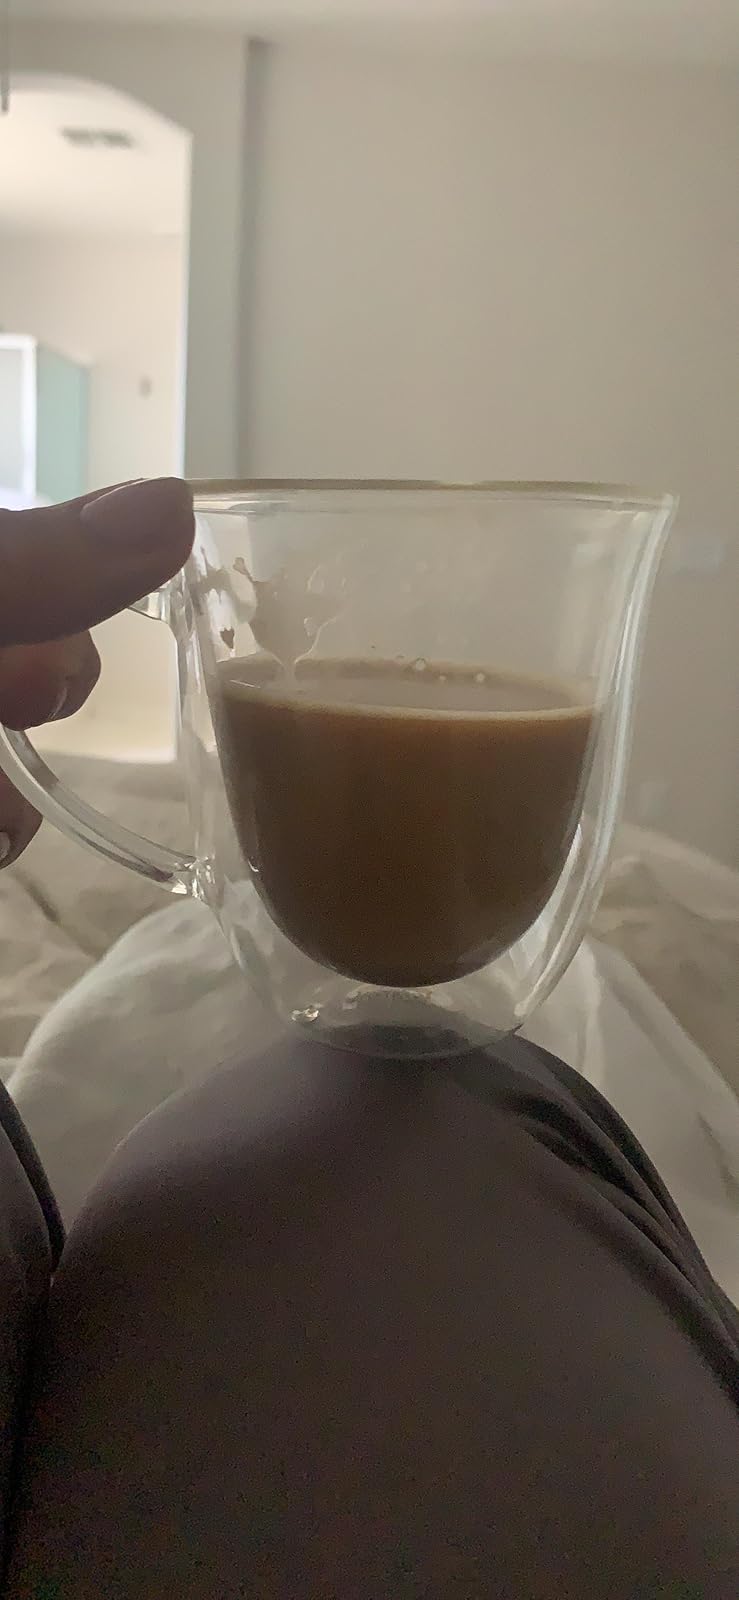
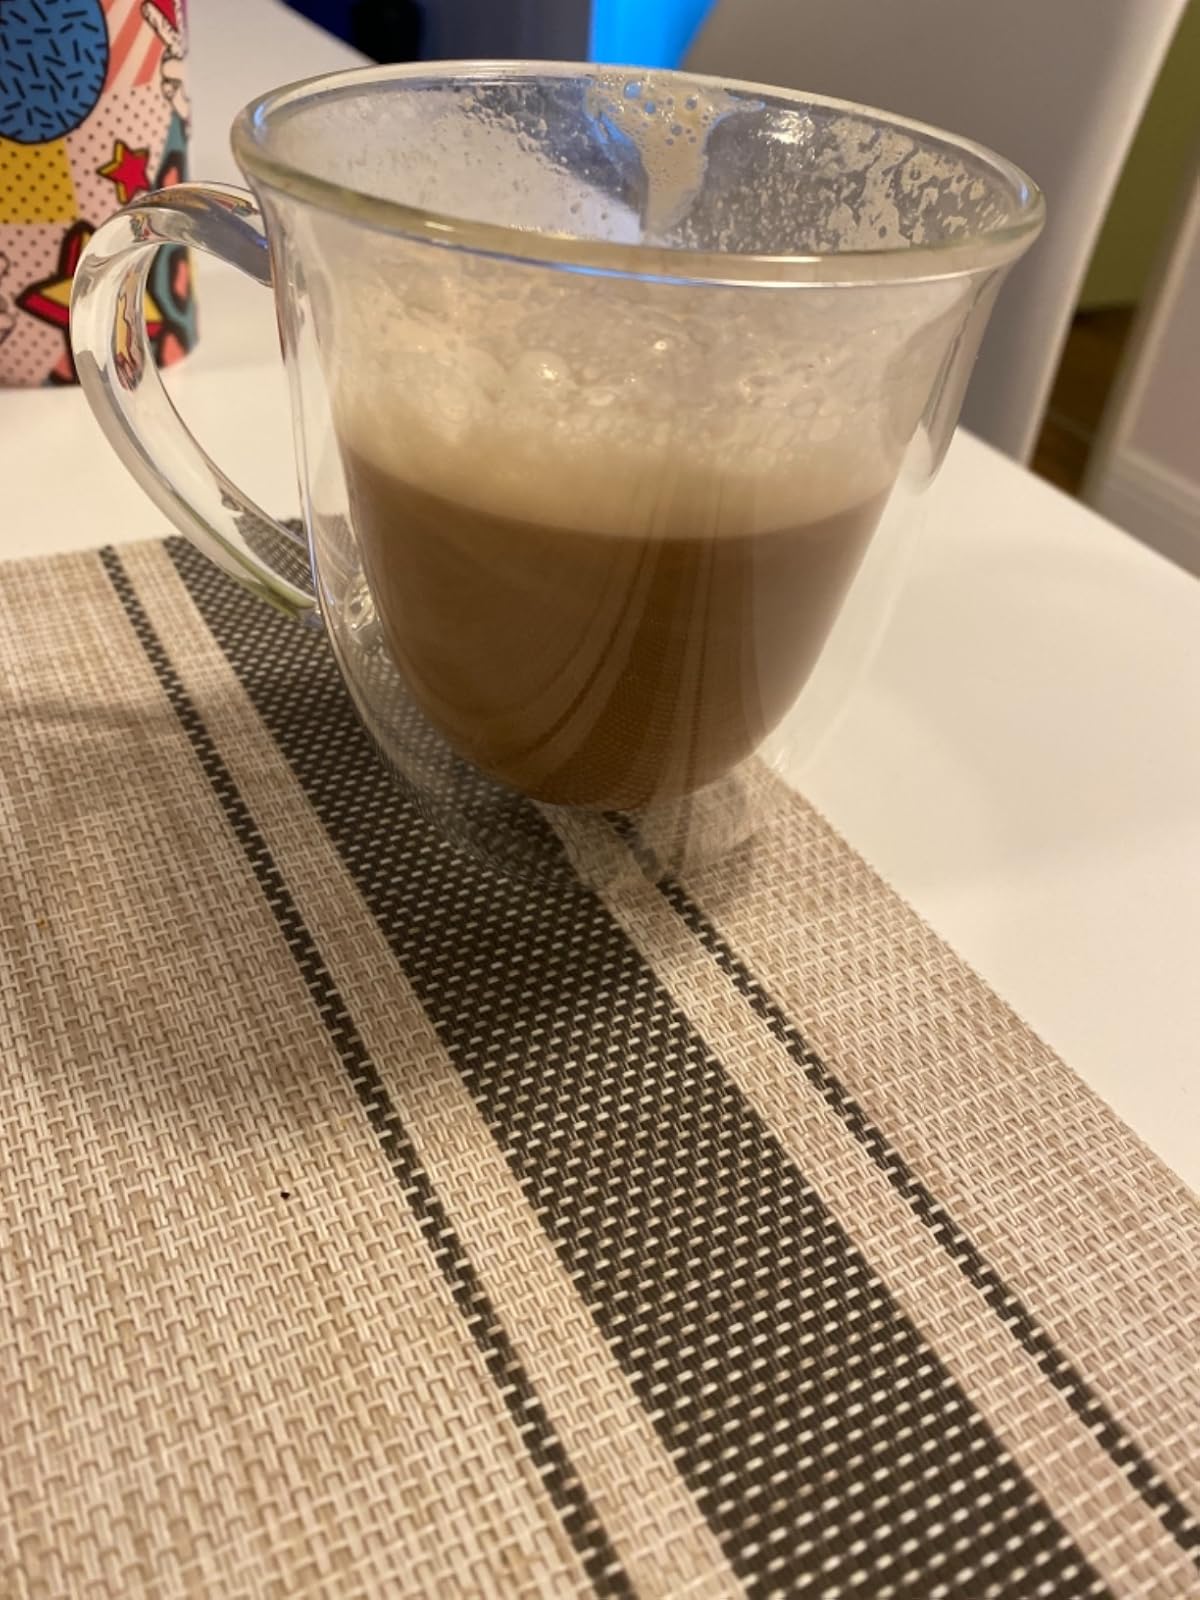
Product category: items_mug
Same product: yes